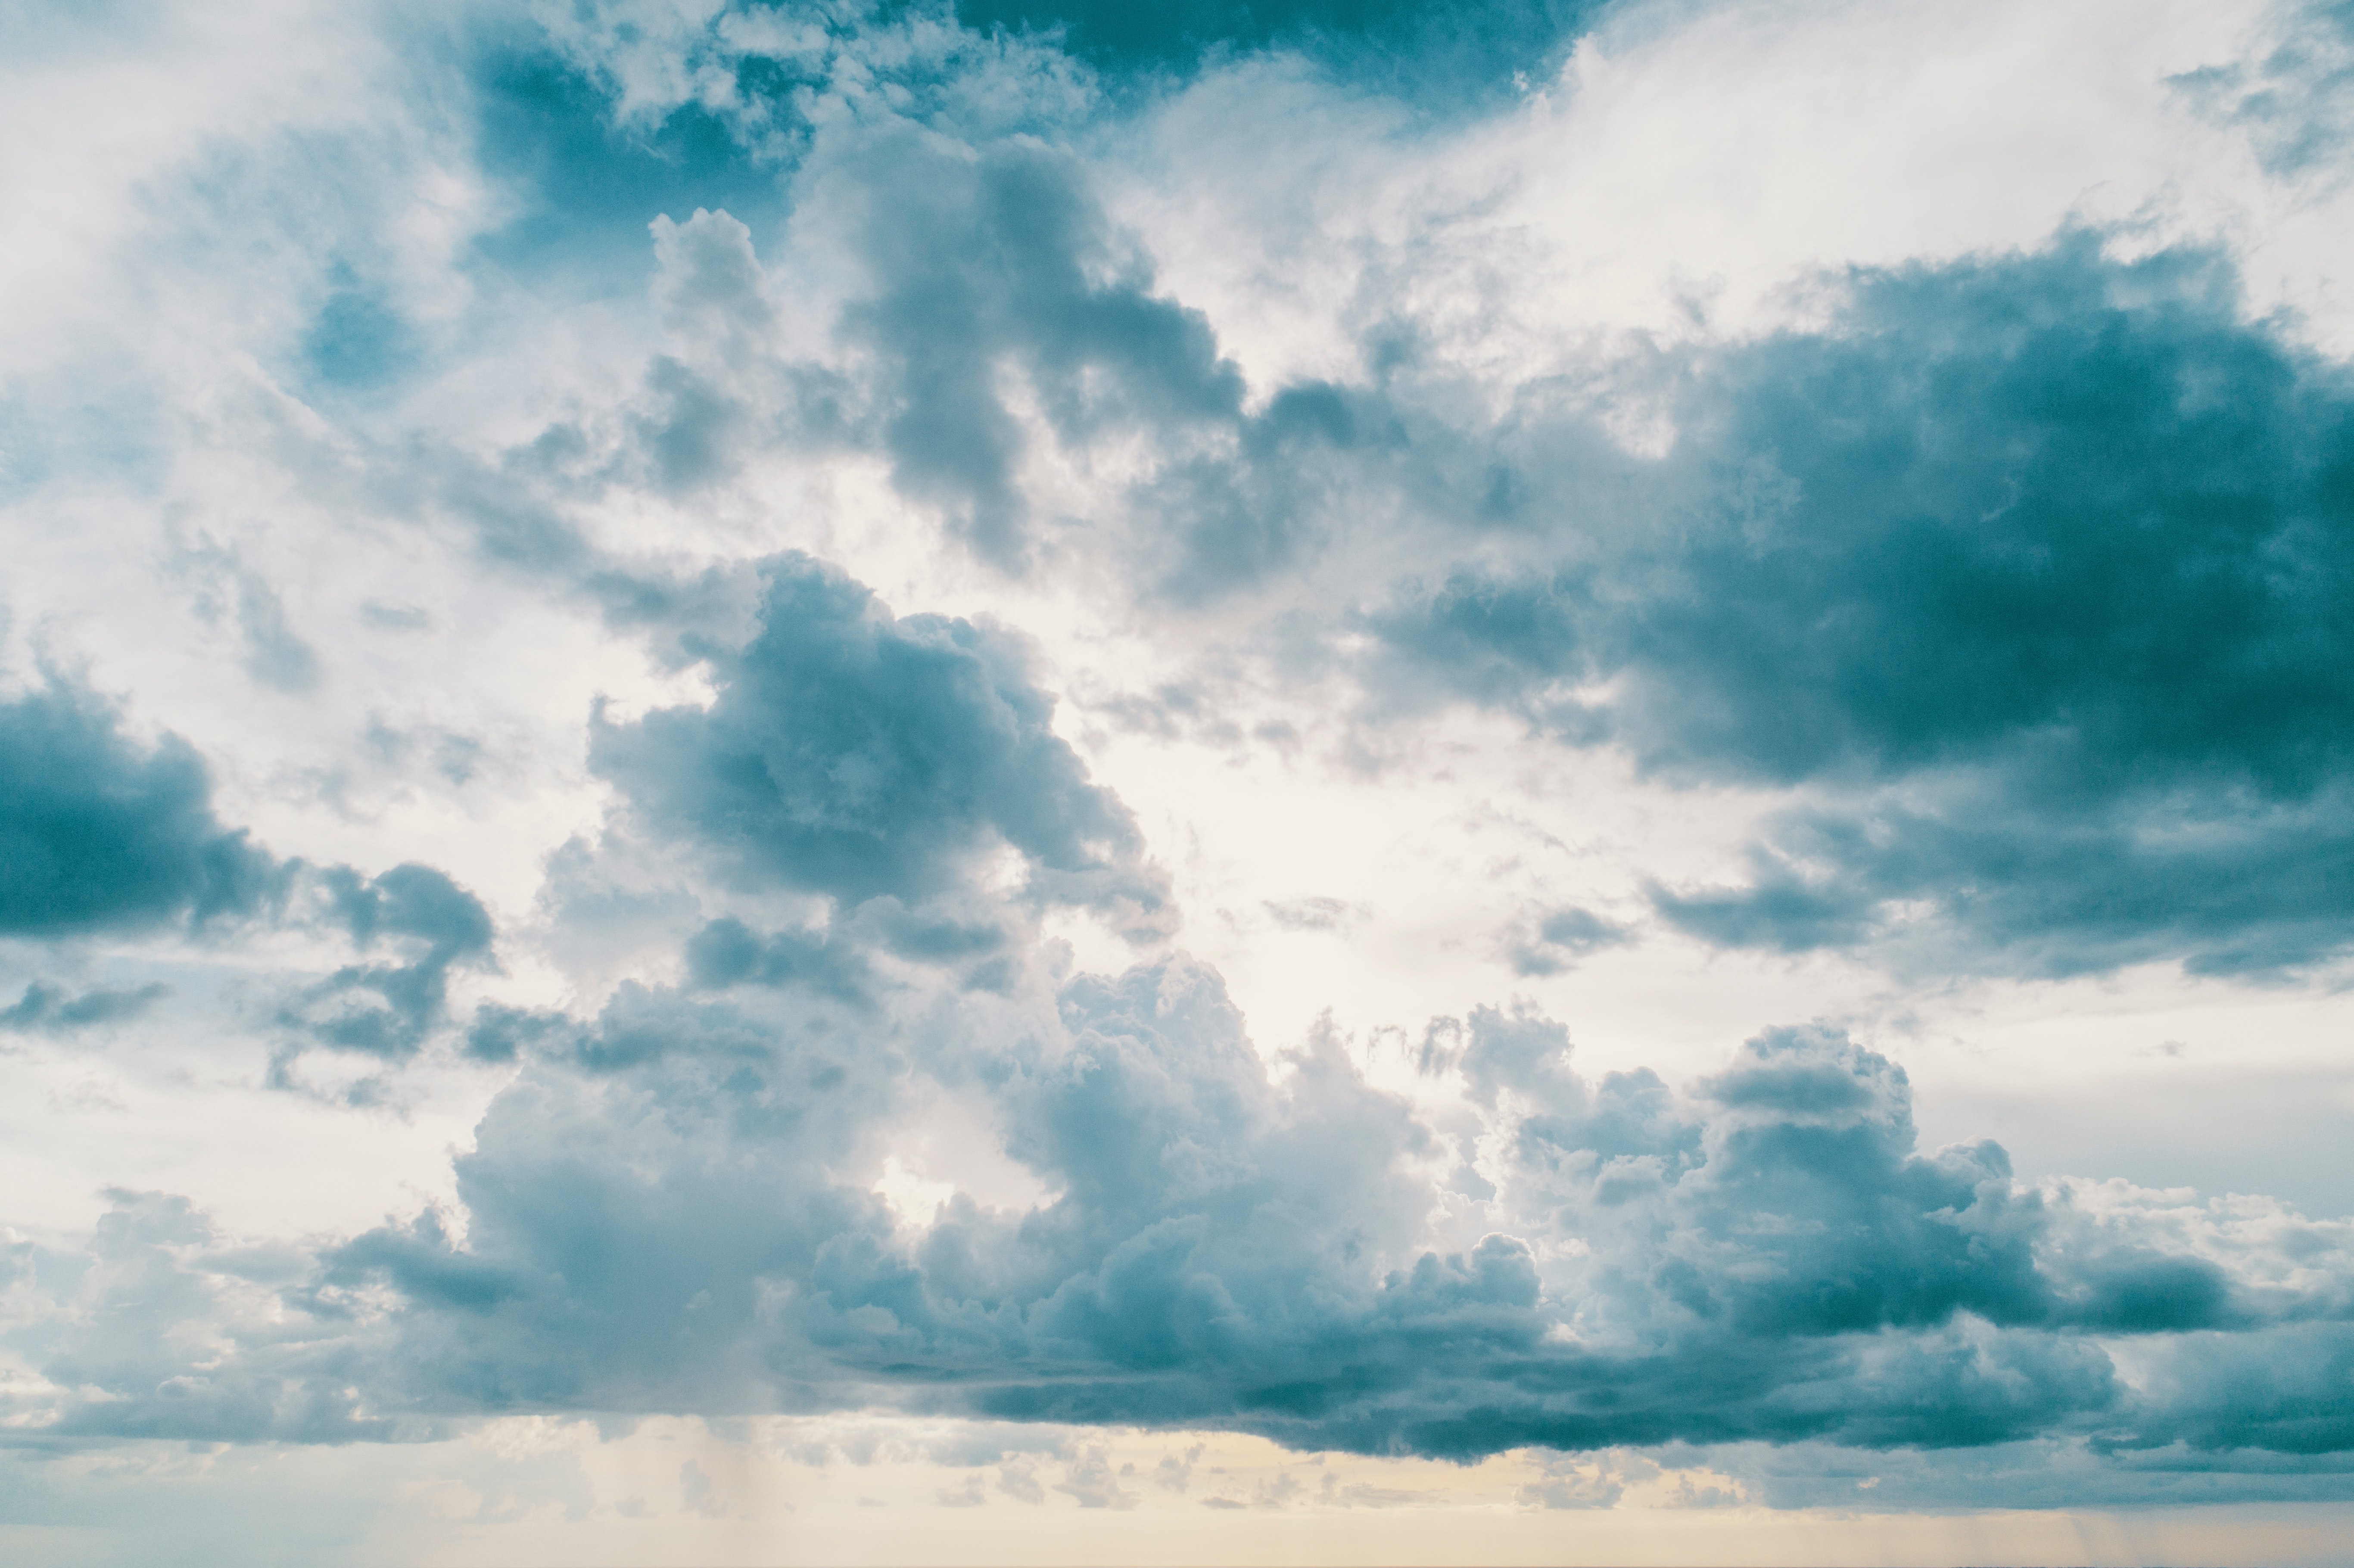
sky, cloud, daytime, atmosphere, horizon, cumulus, calm, sunlight, meteorological phenomenon, computer wallpaper